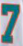
Number: 7